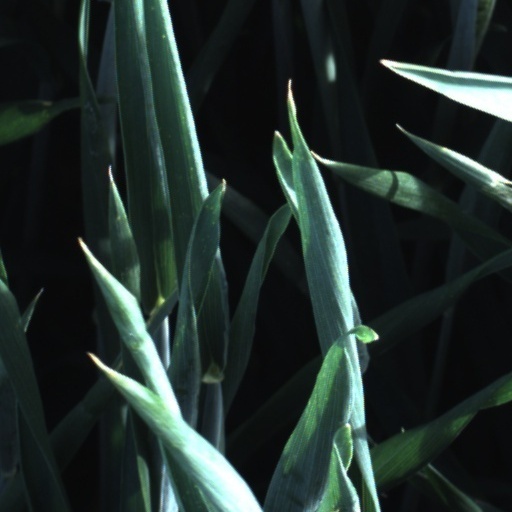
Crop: wheat